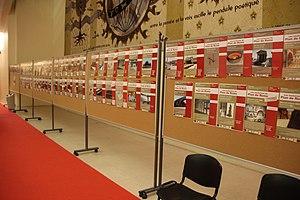
10 ans de Nocturnes du Plan de Rome 2016
Le Plan de Rome est une maquette, ou plus précisément un plan-relief de la Rome antique du IVᵉ siècle, en plâtre verni, qui représente à l'échelle 1/400 les trois cinquièmes de la ville, en un puzzle d'une centaine de pièces, réalisée par Paul Bigot, architecte et lauréat du Grand prix de Rome pour l'année 1900. Initialement circonscrit au Circus Maximus, le travail de Bigot s'étend peu à peu à une surface de plus de 70 m². C'est aussi un projet de restitution virtuelle mené à l'université de Caen depuis les années 1990.